Hunter Plastics

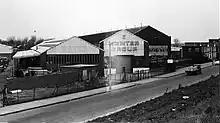
The Hunter Group factory in Nathan Way about 1970

With the move to Belvedere, production began on extruding rainwater gutter and pipes. All through the 1960s Plastiers began acquiring and registering businesses, and in 1965 they created "The Hunter Group". In 1966 the Replant Works of Black Clawson, a printing machinery manufacturer in Nathan Way, Plumstead became available and Eddy saw the opportunity to bring all the Hunter Group companies together.